Canopic jar

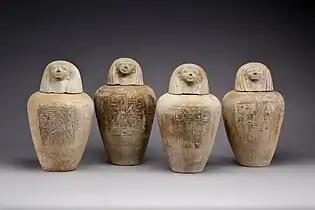
Canopic jars with human heads

Canopic jars are v-shaped vessels that are hollowed out in the middle and topped with either plain or iconographic stoppers. They ranged in heights from about , including the lid, and in diameters of anywhere from . The most common materials used to make the jars include wood, limestone, faience, and clay, and the design was occasionally accompanied by painted on facial features, names of the deceased or the gods, and/or burial spells. Early canopic jars were placed inside a canopic chest and buried in tombs together with the sarcophagus of the dead. Later, they were sometimes arranged in rows beneath the bier, or at the four corners of the chamber.